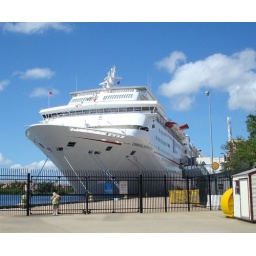
(mom is standing by the fence if you look hard enough)